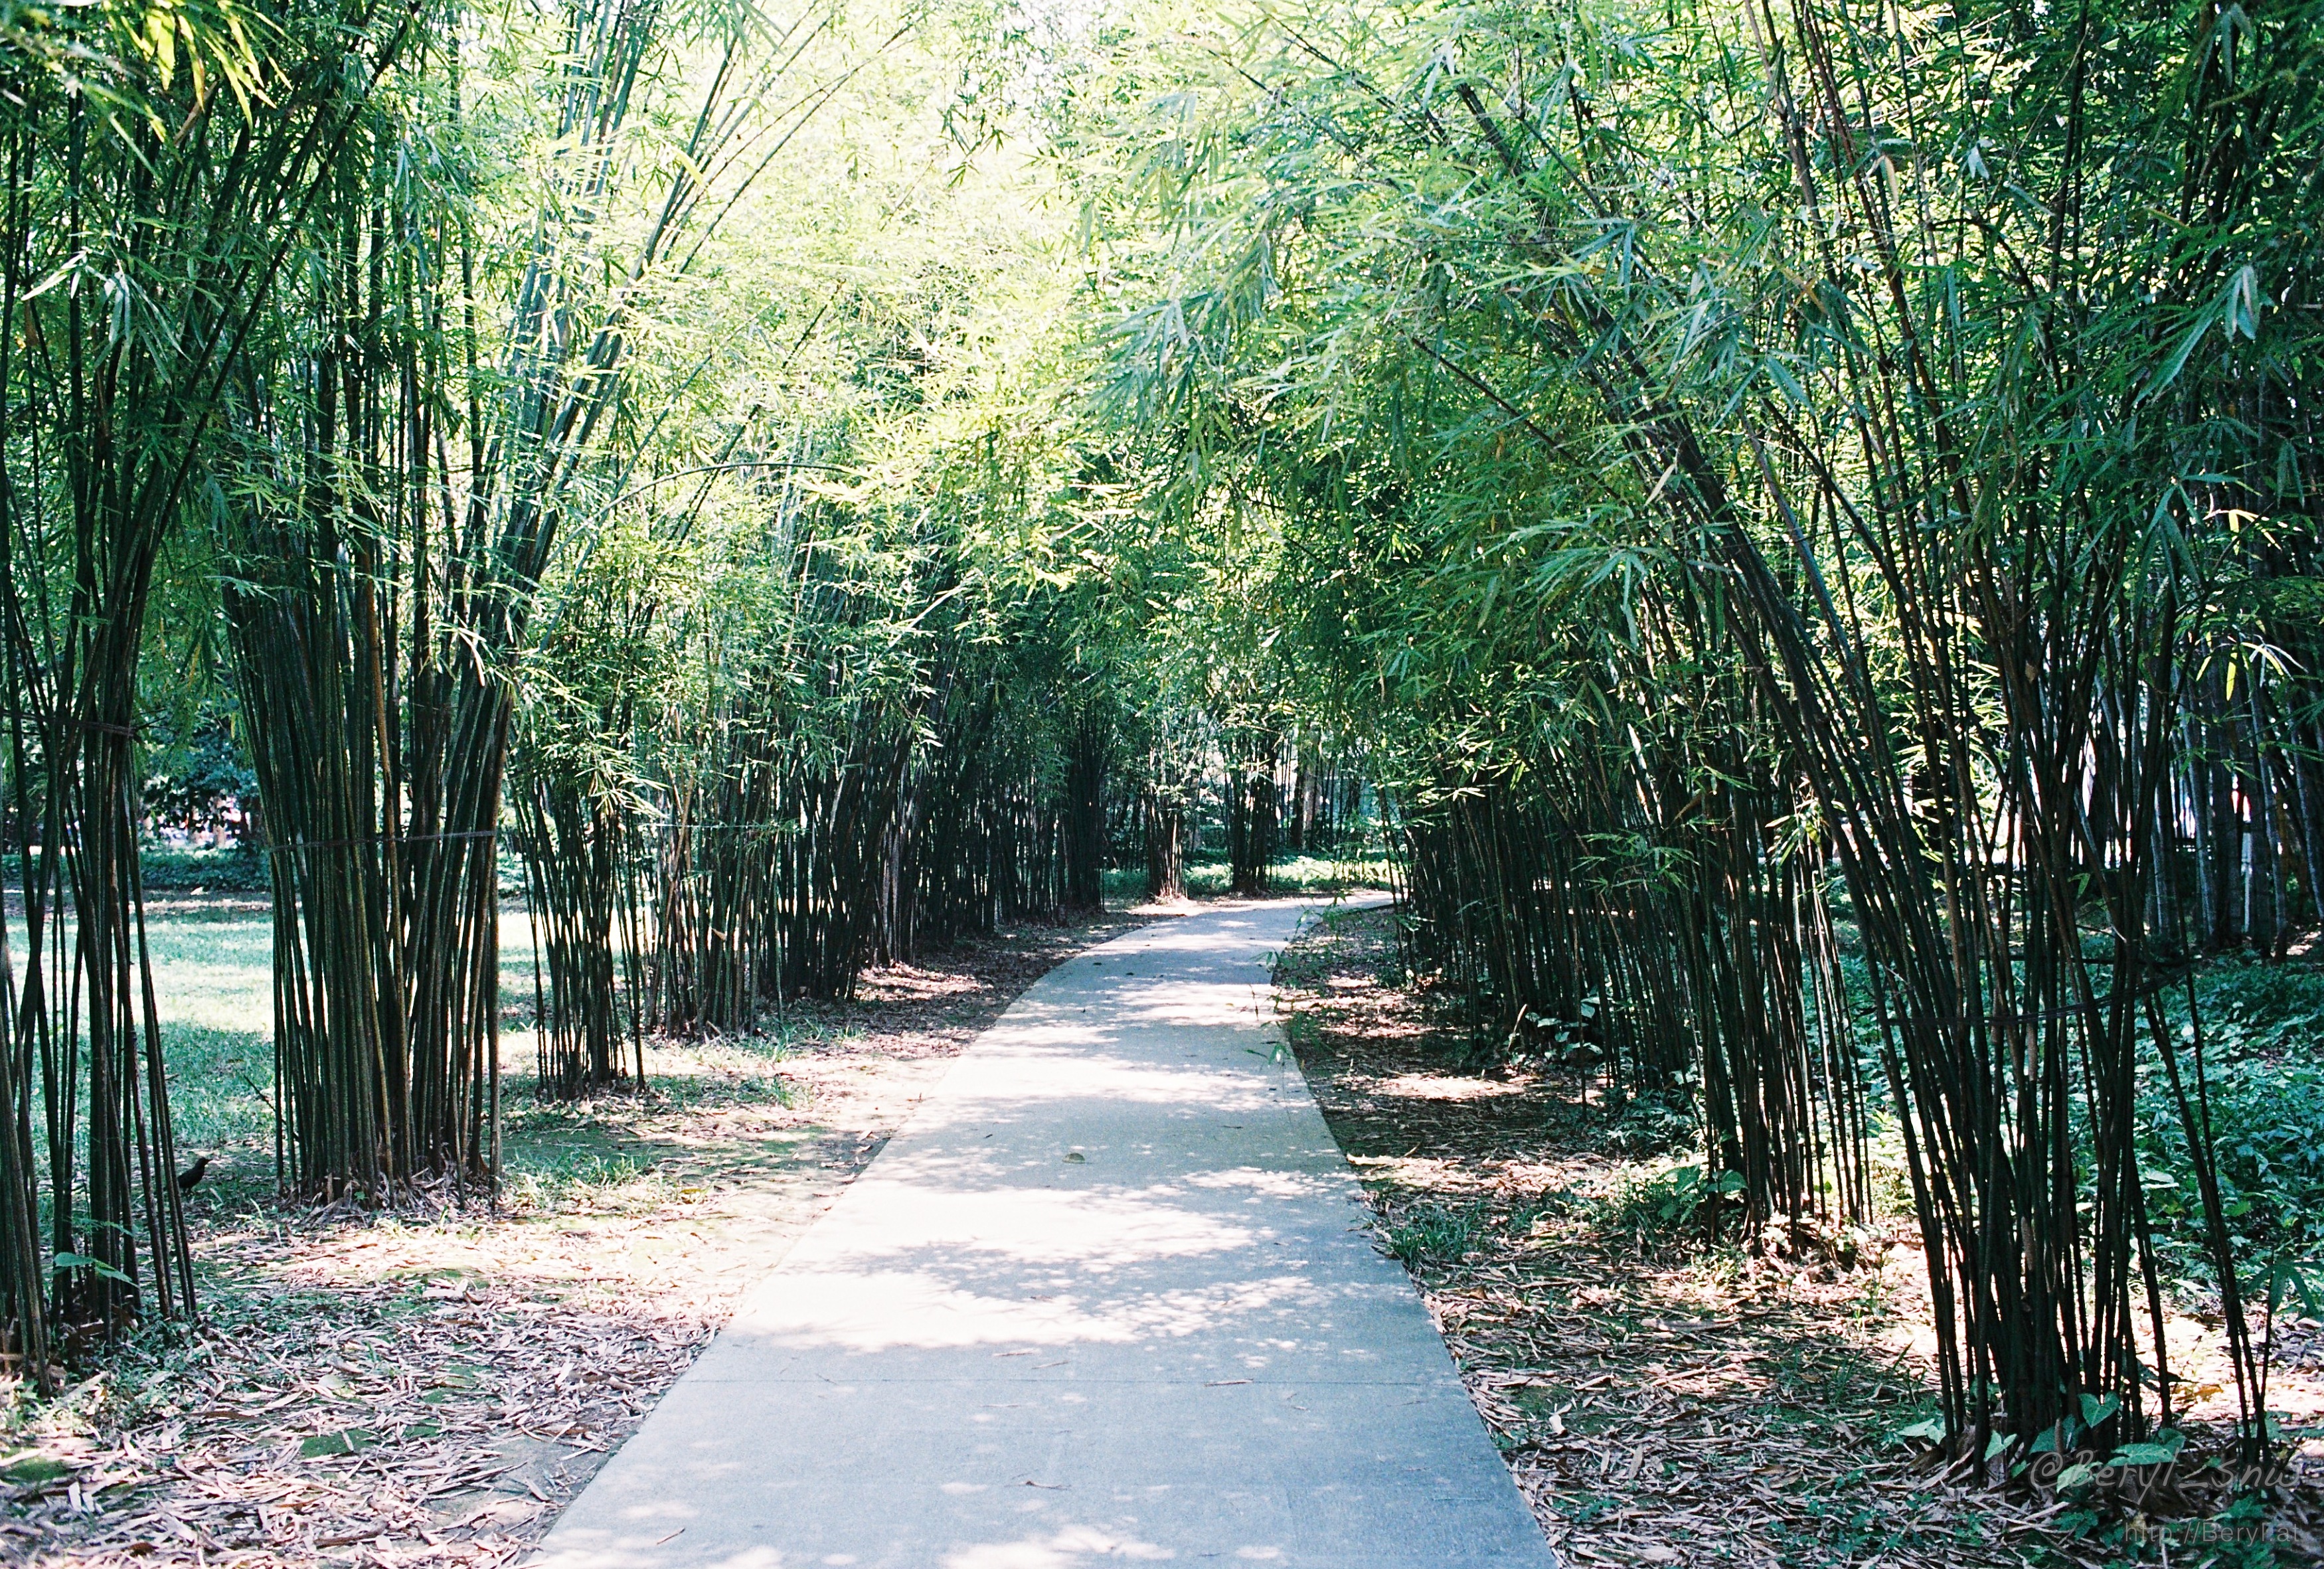
tree, forest, trail, vintage, sunlight, leaf, film, walkway, fujifilm, green, park, botany, nikon, garden, 35mm, nikkor, woodland, habitat, xtra, f3, 400, ais35mmf2, ecosystem, natural environment, woody plant, arecales